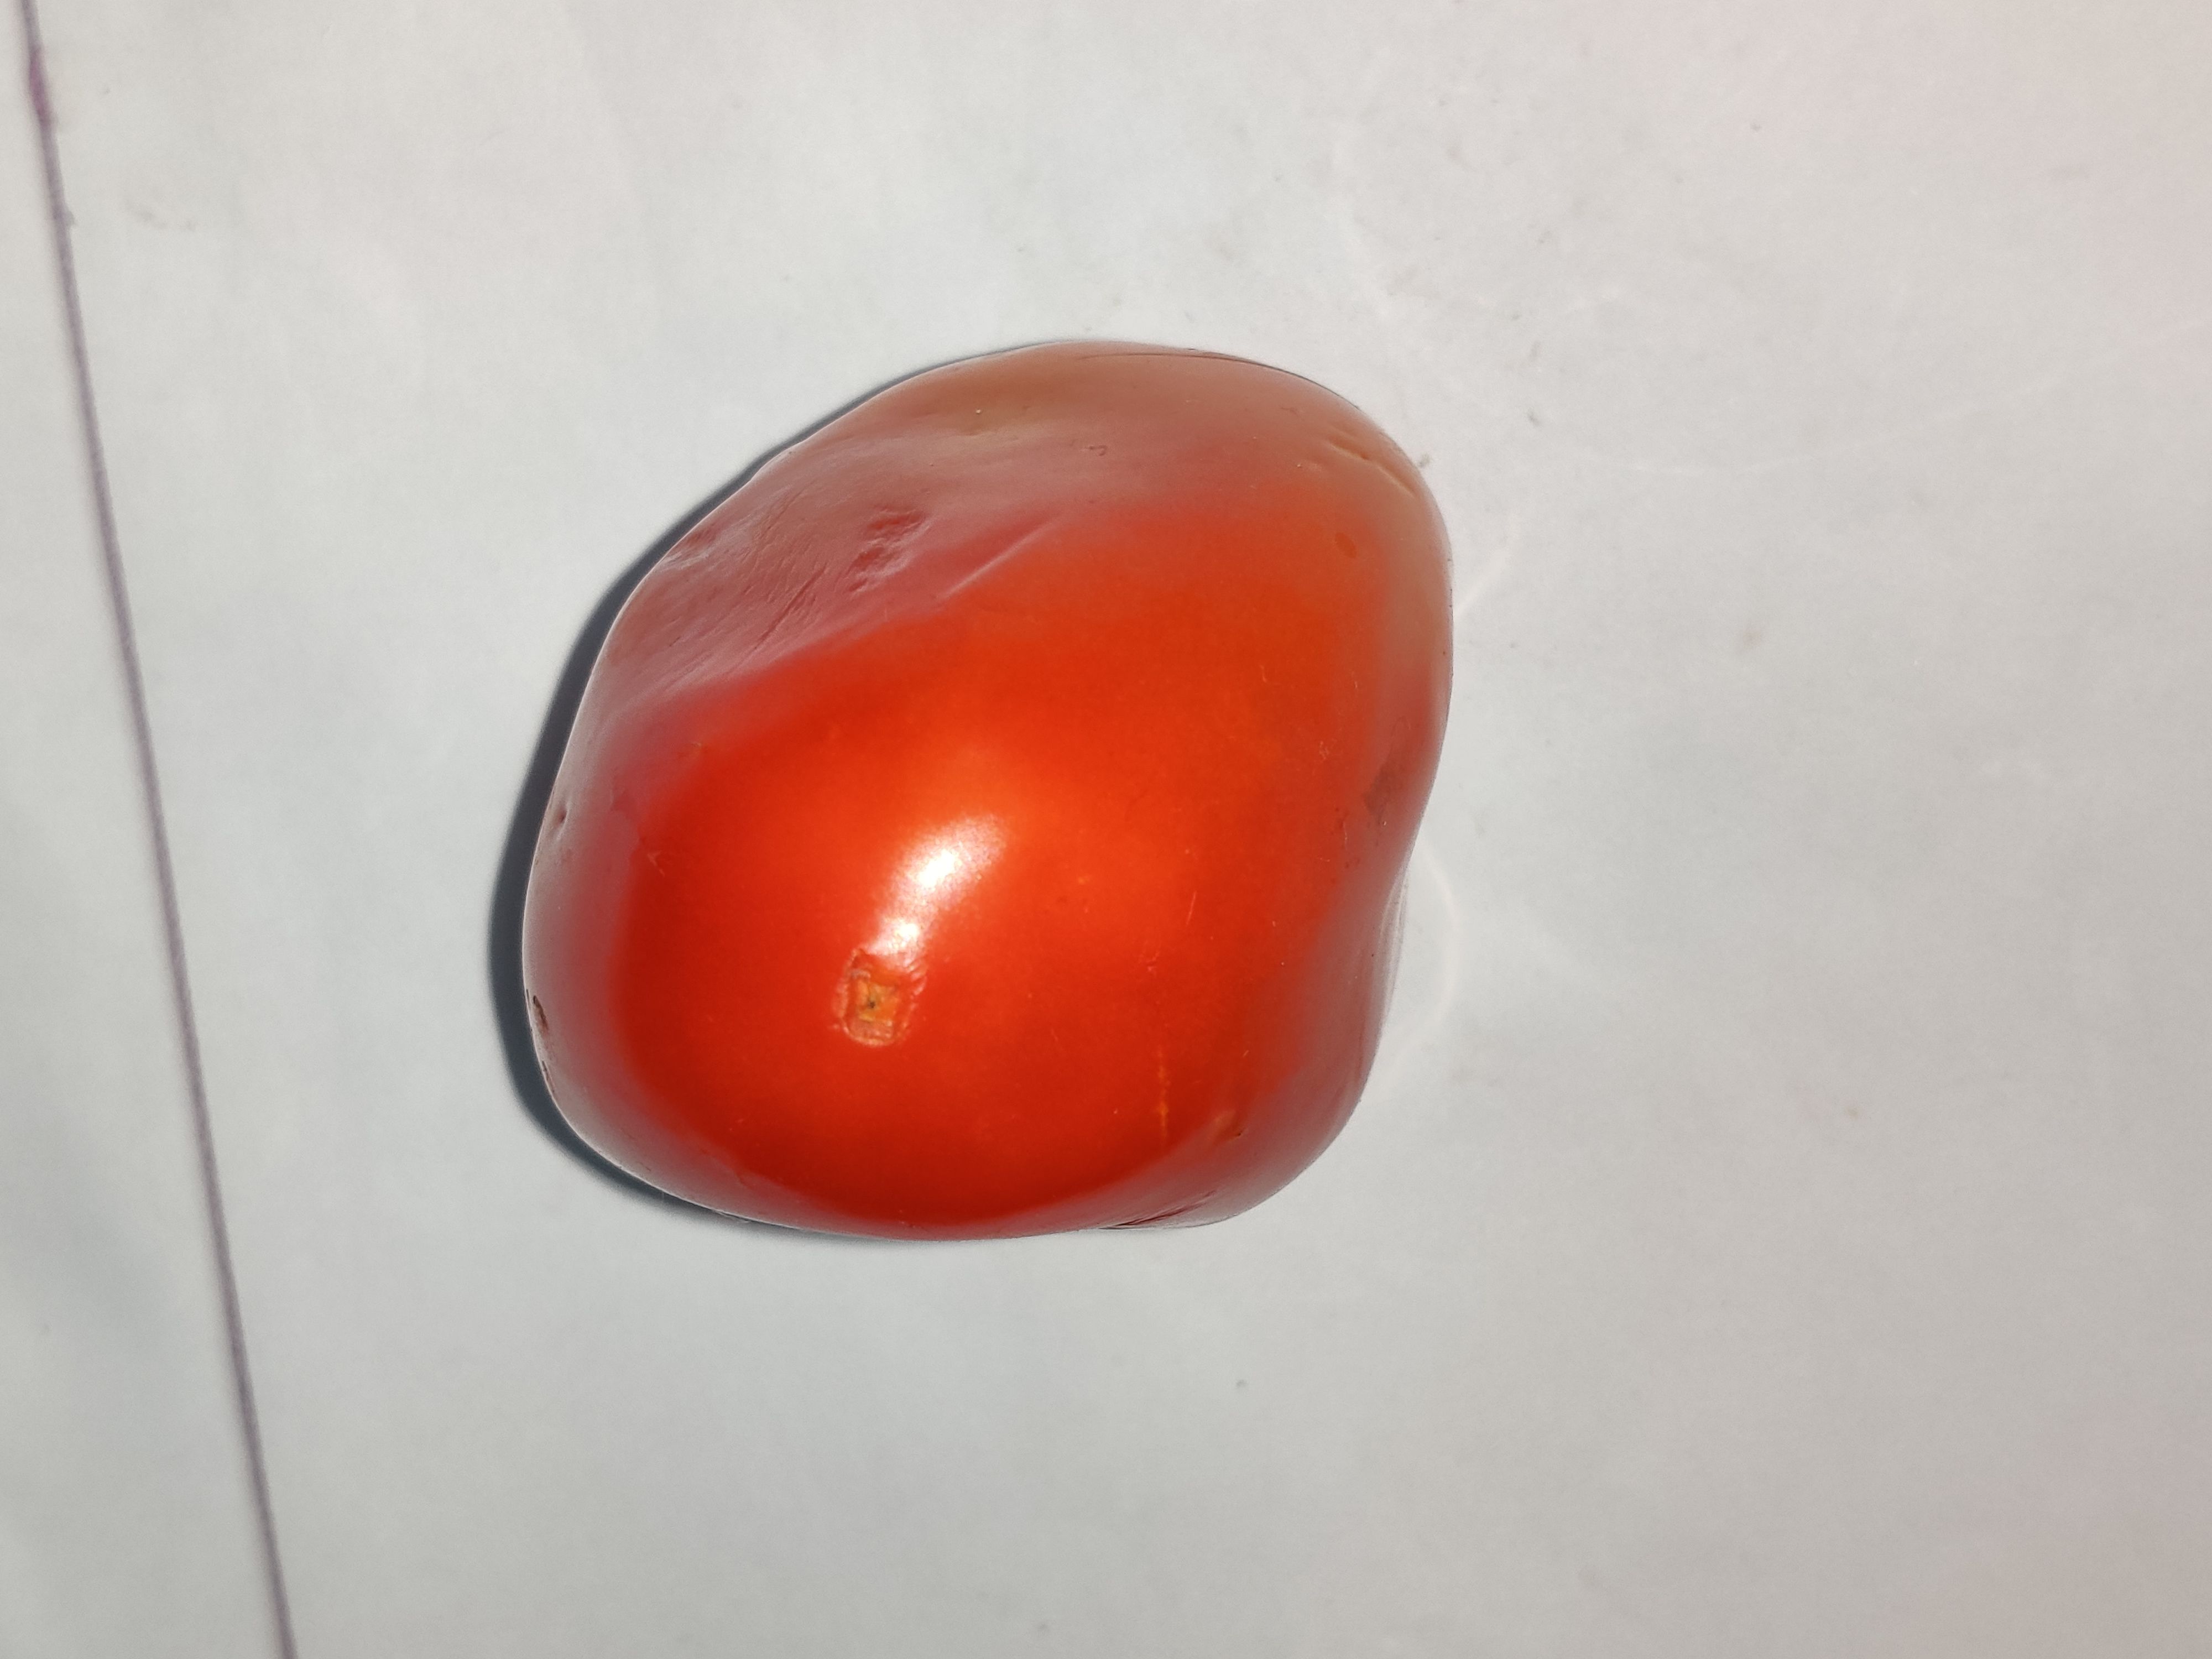
Fruit: tomatoes
Grade: 2nd-grade